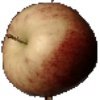
Label: Apple Red 3